Jean de Murat de Cros

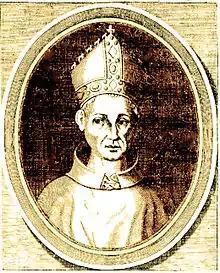
Jean de Murat de Cros

Jean de Murat du Cros was a French cardinal of the Catholic Church. He became the Bishop of Limoges (1347–1371). He was a leader in what became the Great Schism within Western Christianity.